Ducol

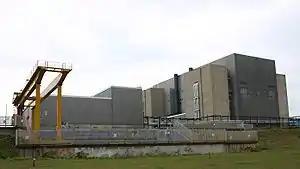
Sizewell 'A' nuclear power station

Ducol was used in the boiler shells at Sizewell ‘A’ nuclear reactor.